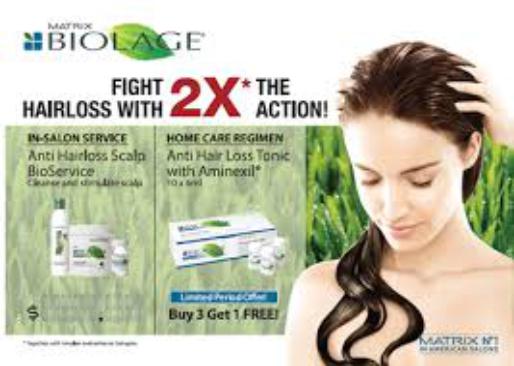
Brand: Biolage
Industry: Necessities